Question: Who is in glasses?
Tambaya: Waye sanye da tabarau?
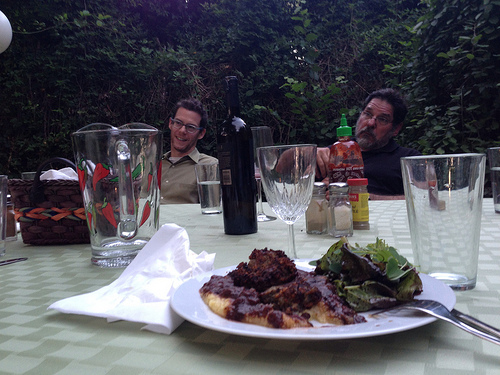
Answer: The man on the left.
Amsa: Mutumin dake hagu.